Right Thoughts, Right Words, Right Action

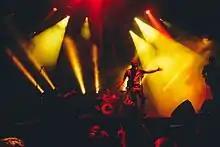
The band performing live at the 2014 Sun Festival in Málaga, Spain.

The first two singles from the album were "Right Action" and "Love Illumination". The official audio tracks for the songs were released on 27 June 2013 onto YouTube. The two songs were also released as a pink double A-side 7" single on 29 June. On 18 August 2013, an EP titled "Right Action", featuring "Right Action", "Love Illumination" and two live tracks, was released digitally. To date, "Right Action" has had moderate success, reaching number 39 on the UK Indie Chart, number 28 on the US Alternative music "Billboard" Chart, and number 22 on the Japanese Singles Chart. The third single from the album, "Evil Eye", was released on 28 October 2013. The song received radio airplay on multiple stations, including BBC Radio 2. The fourth single to promote the album was "Bullet", released on 17 January 2014 in New Zealand, and on 20 January 2014 in the UK. "Fresh Strawberries" was digitally released as the fifth single on 4 April 2014 in Australia and New Zealand, and on 7 April 2014 in the UK. A 7" vinyl release was released on 7 May 2014, featuring a song titled "Erdbeer Mund" as the B-side, which is sung entirely in German by Nick McCarthy. The sixth single, "Stand on the Horizon", was released on 28 July 2014.